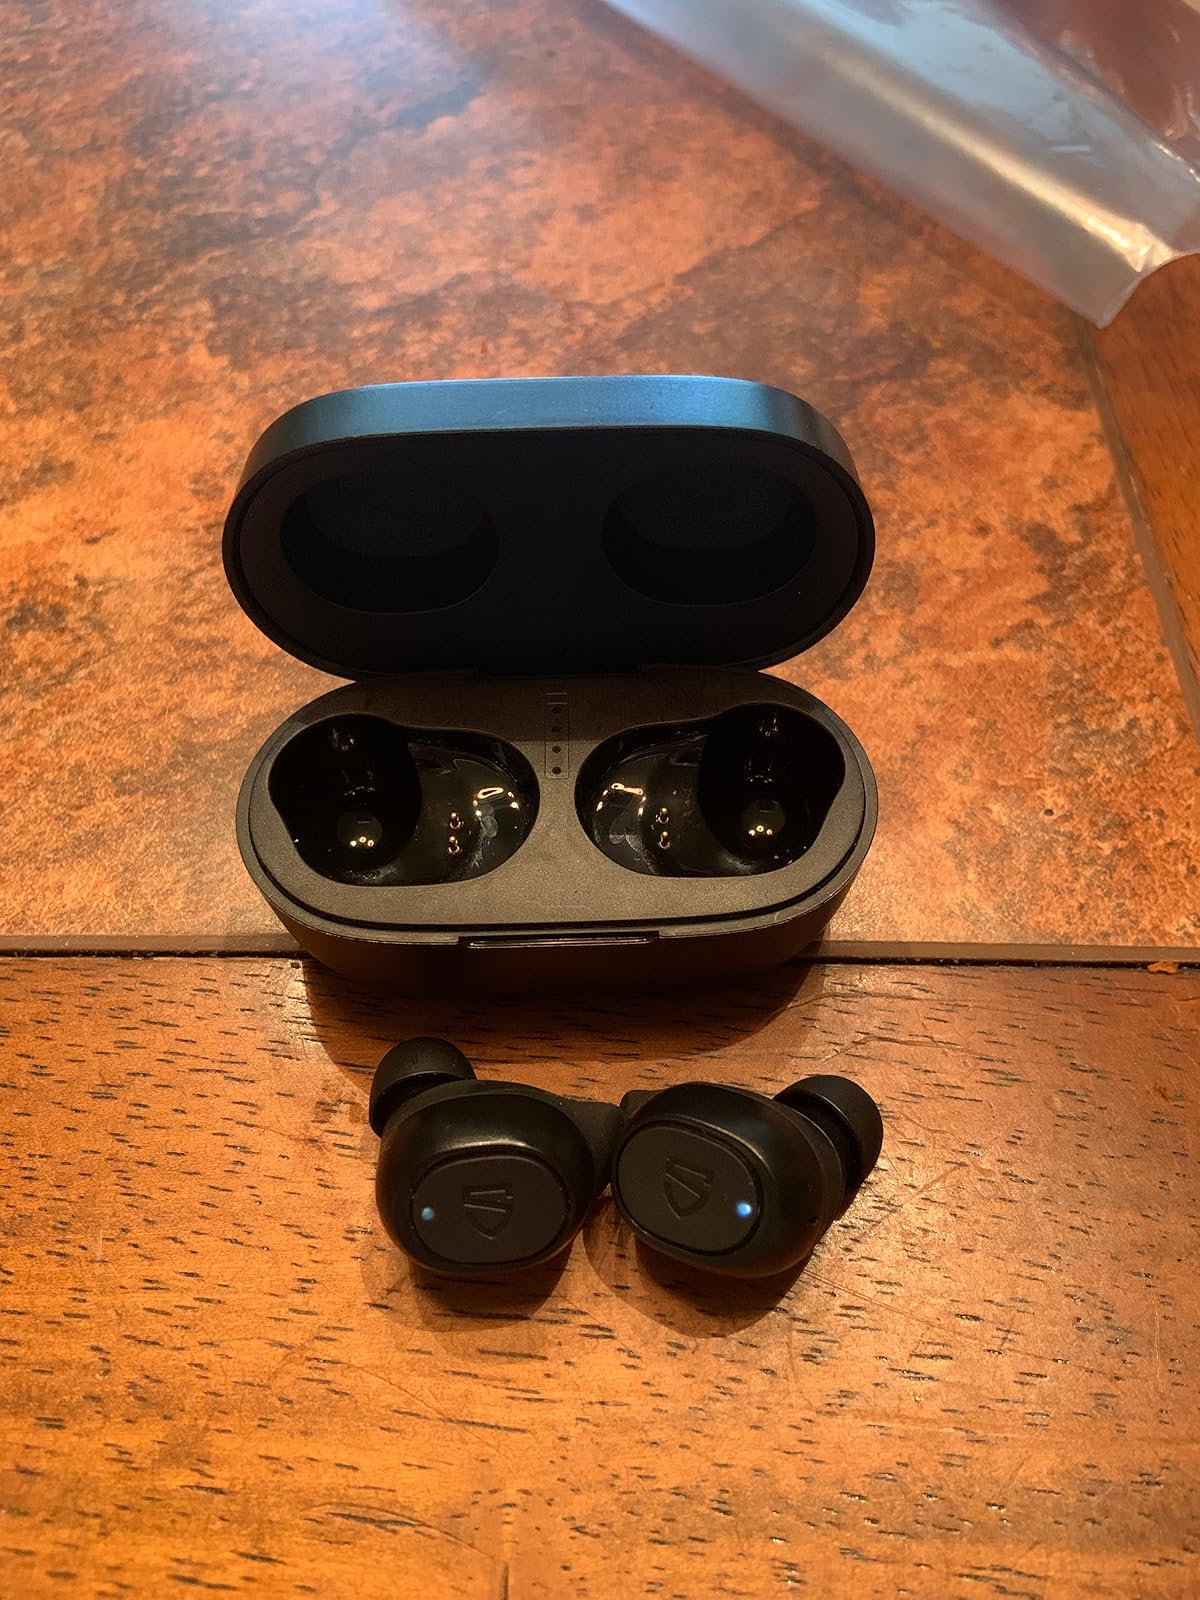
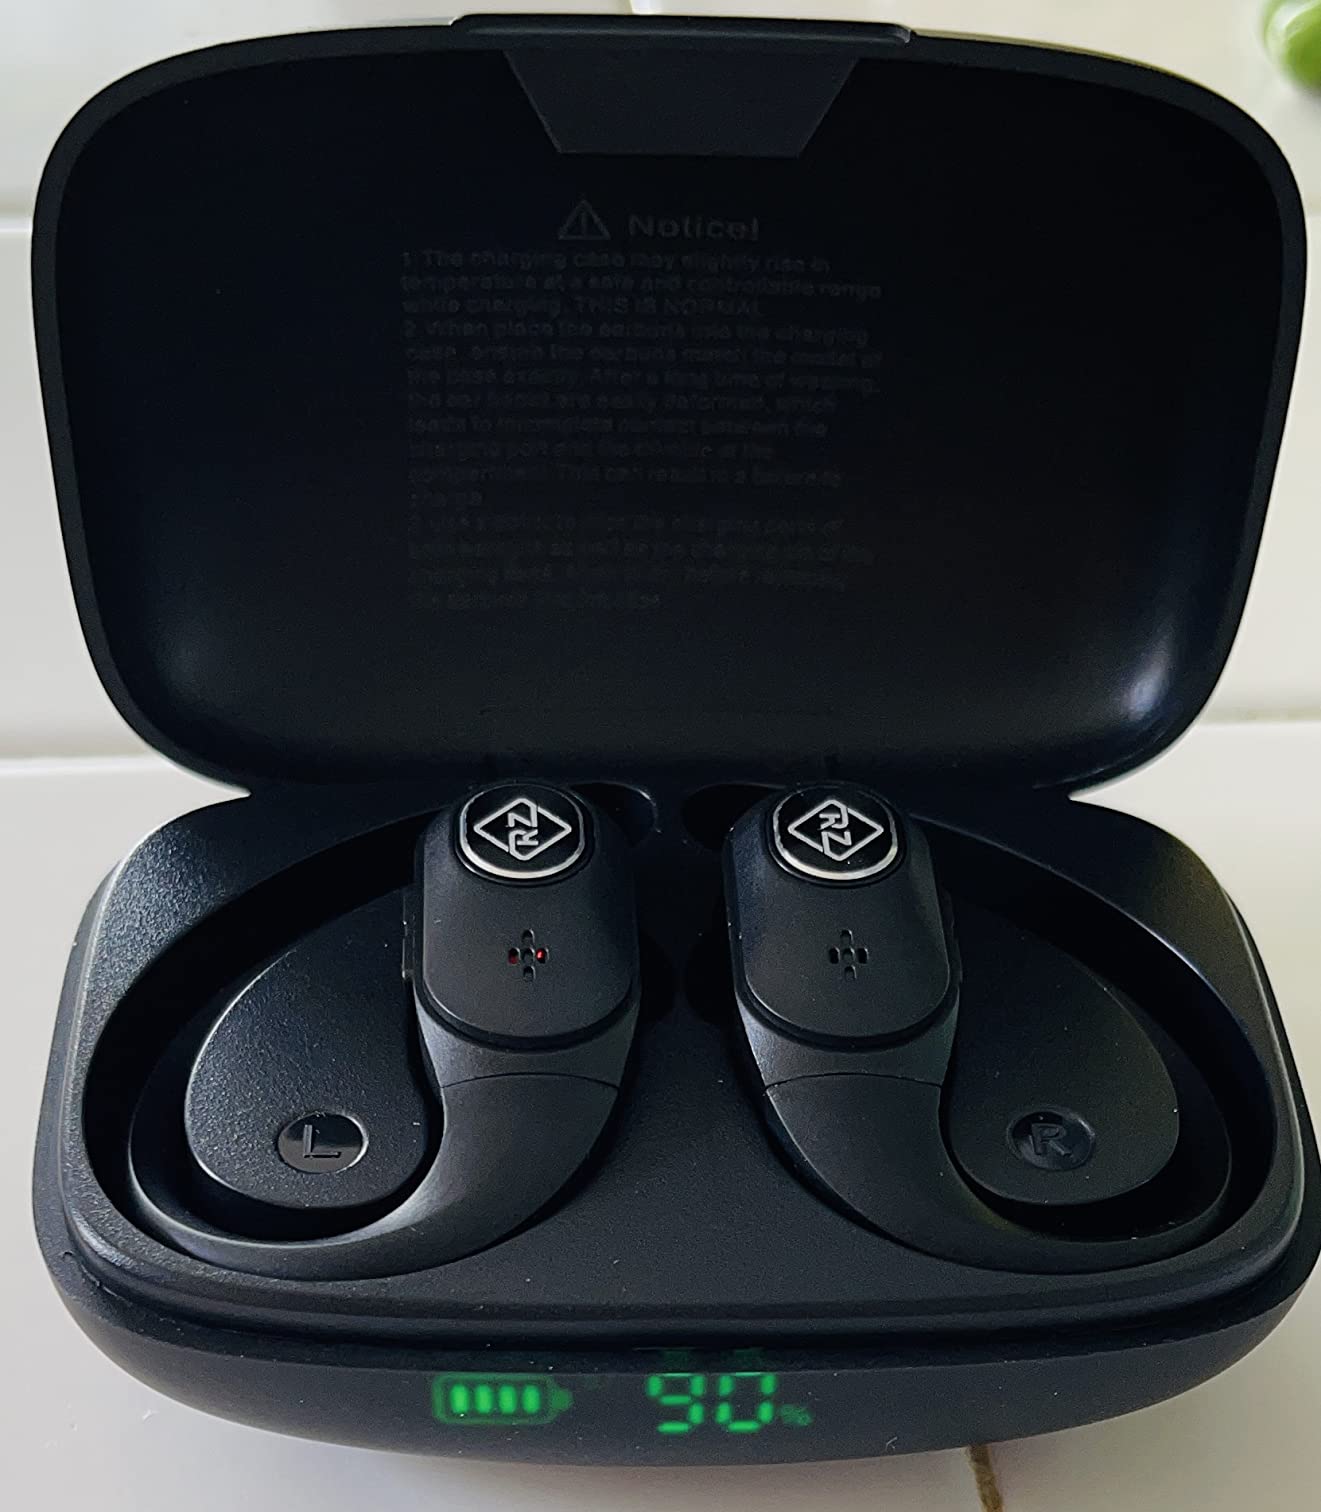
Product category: earbuds
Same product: no